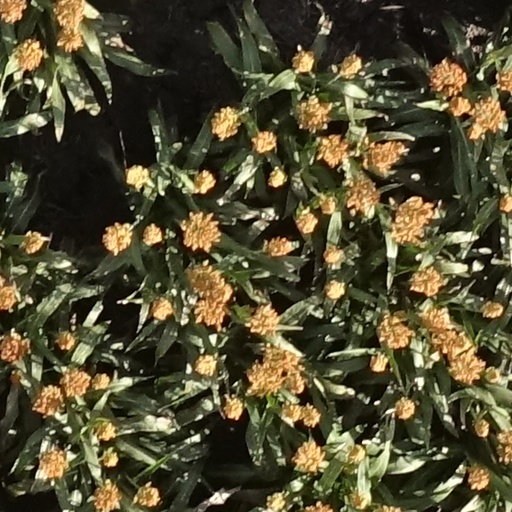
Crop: sorghum